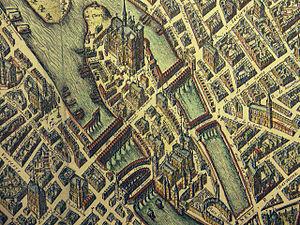
Le Petit-Pont-Cardinal-Lustiger est un pont franchissant la Seine à Paris, dont l'édifice actuel fut construit en 1853.